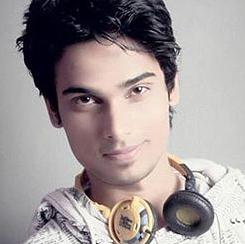
Age: 19